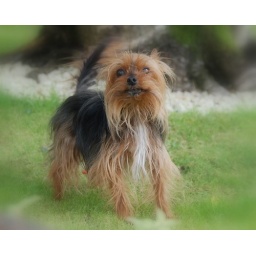
Big fierce dog that lives next door to my mate George in Cardross.